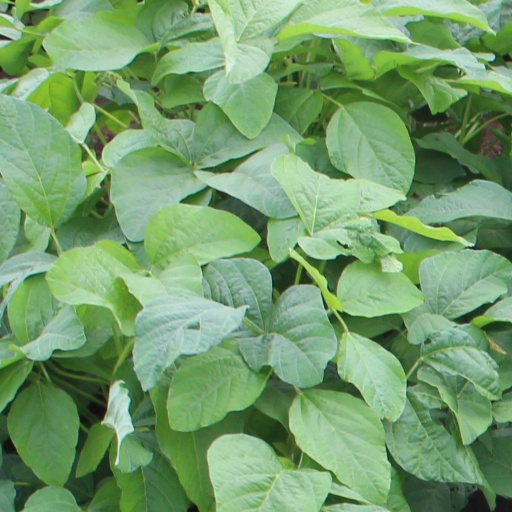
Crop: soybean